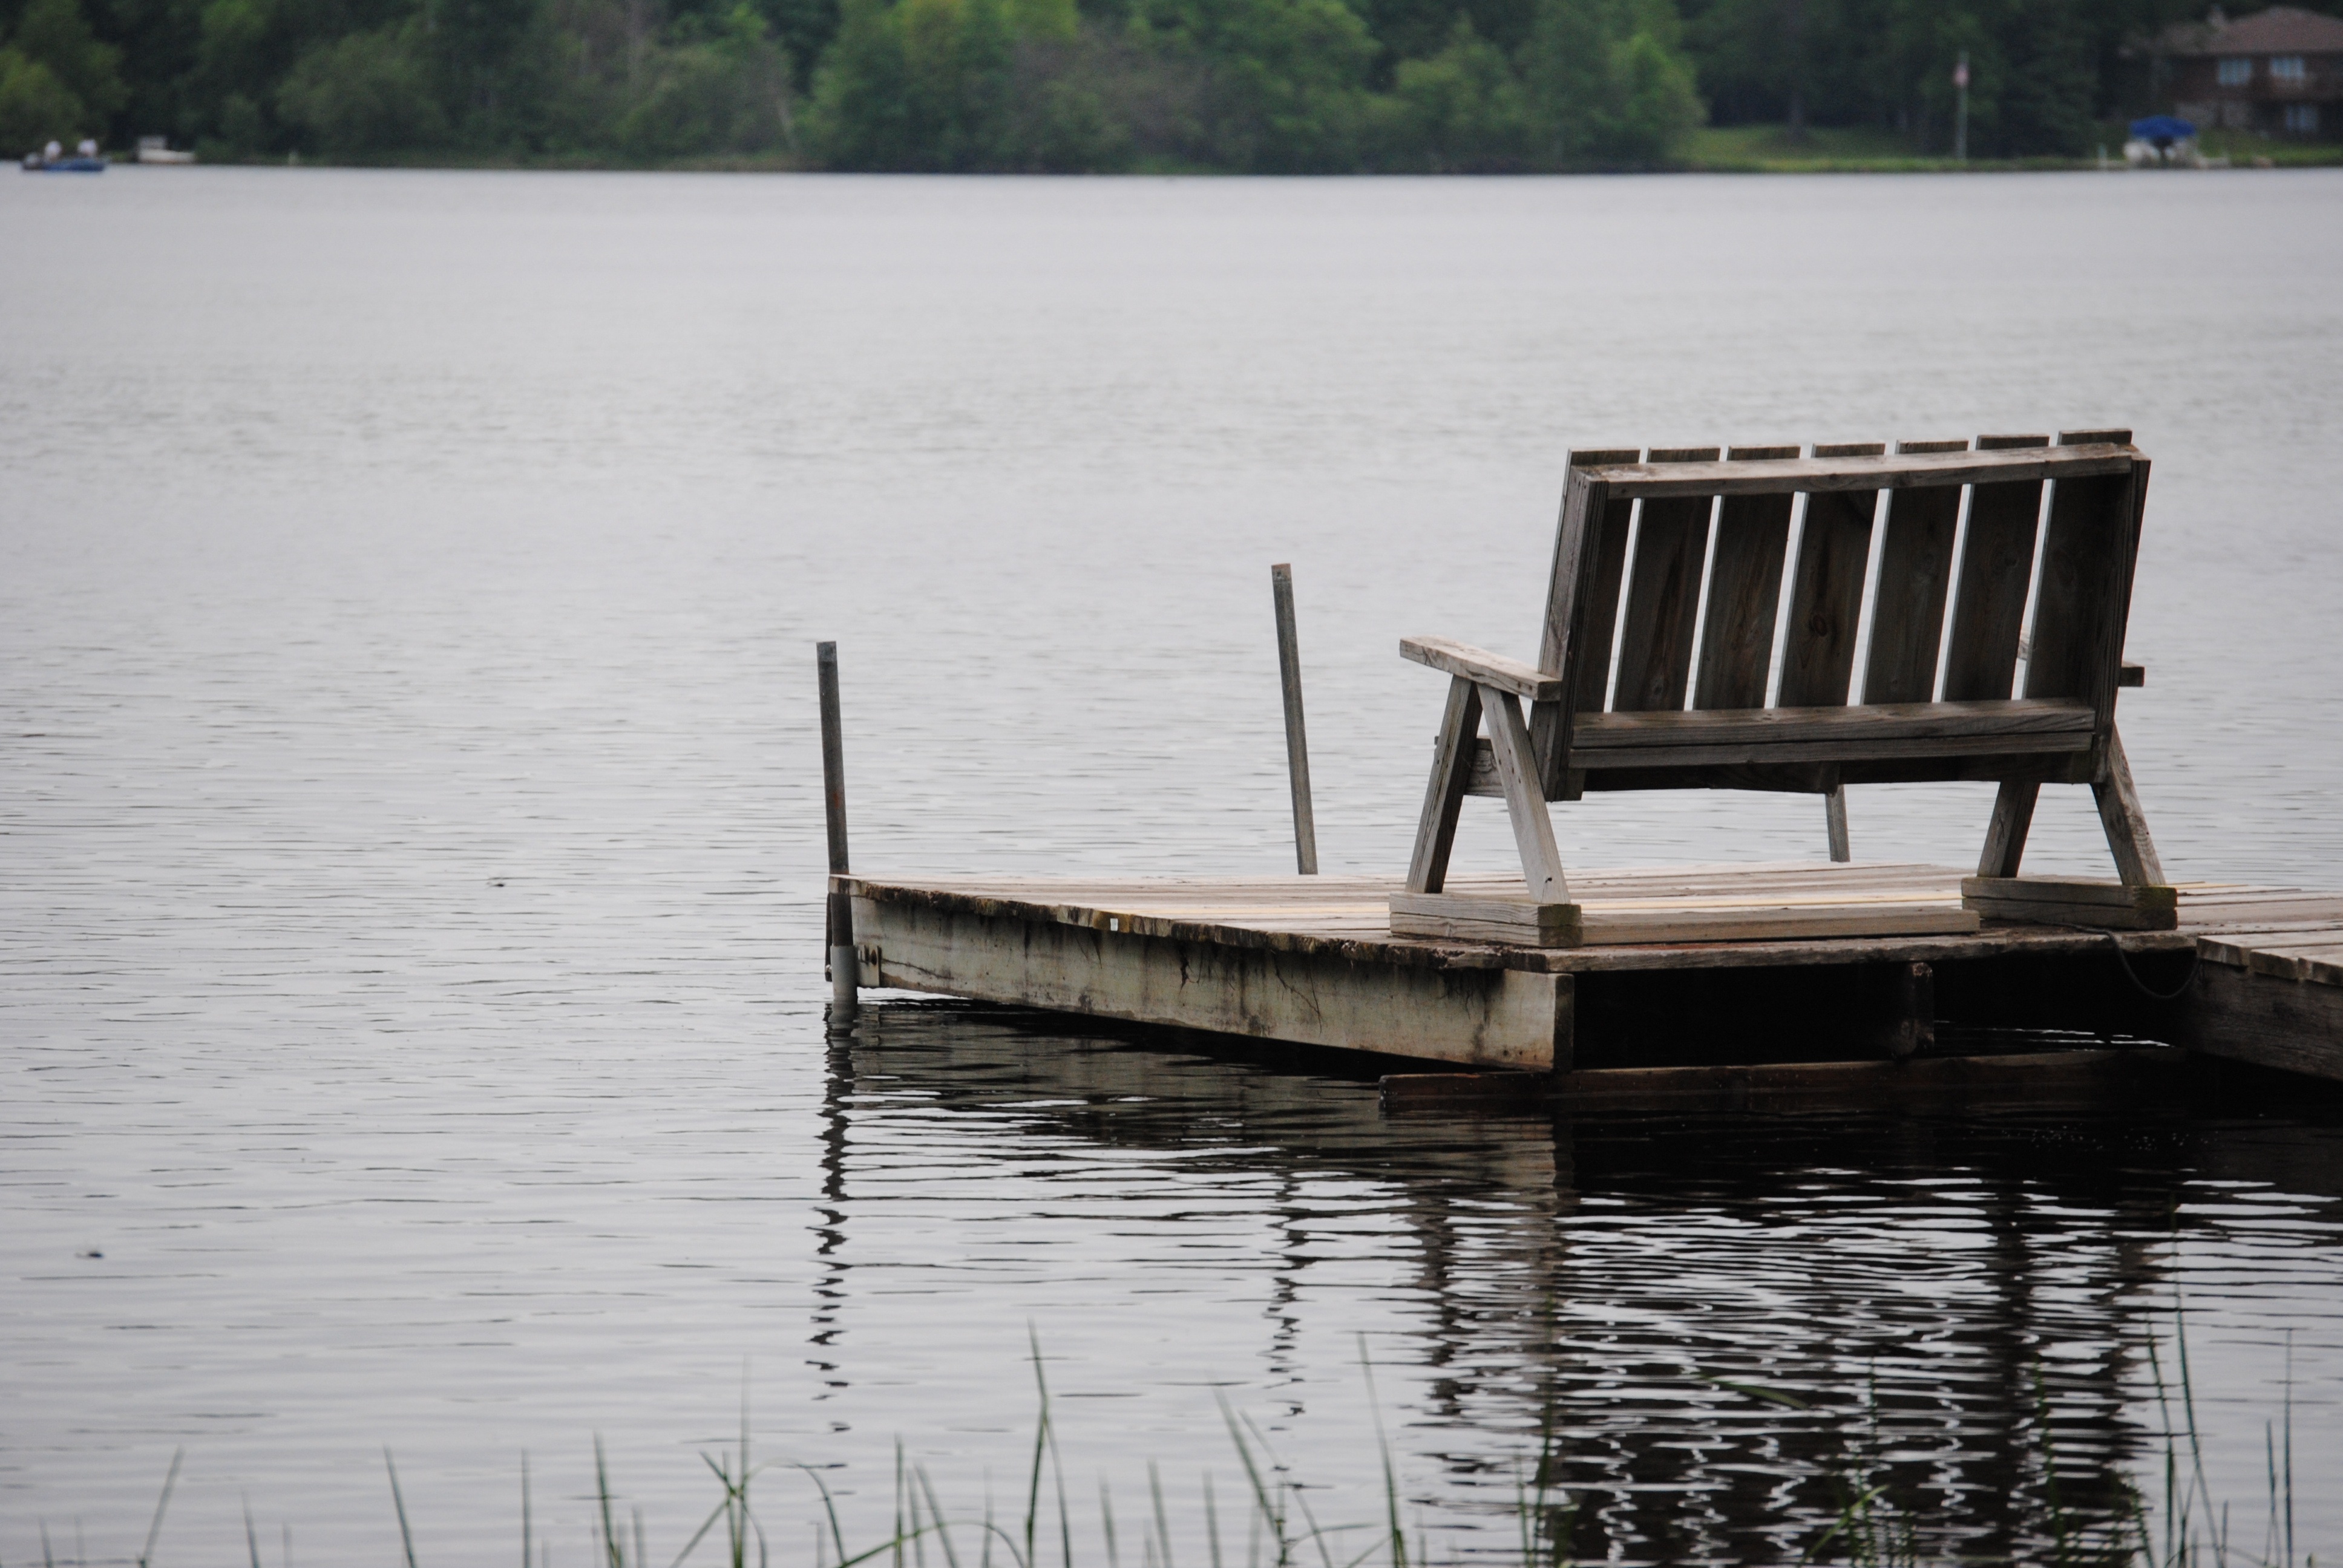
water, dock, boat, bench, lake, vacation, reflection, vehicle, peaceful, calm, serene, outdoors, relaxation, boating, skiff, watercraft rowing